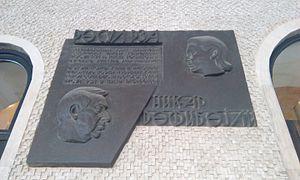
Nigar Khudadat qizi Rafibeyli, née en 1913 à Gandja et morte en 1981 à Bakou, est une écrivaine azerbaïdjanaise et présidente de l'Union des écrivains de l'Azerbaïdjan.